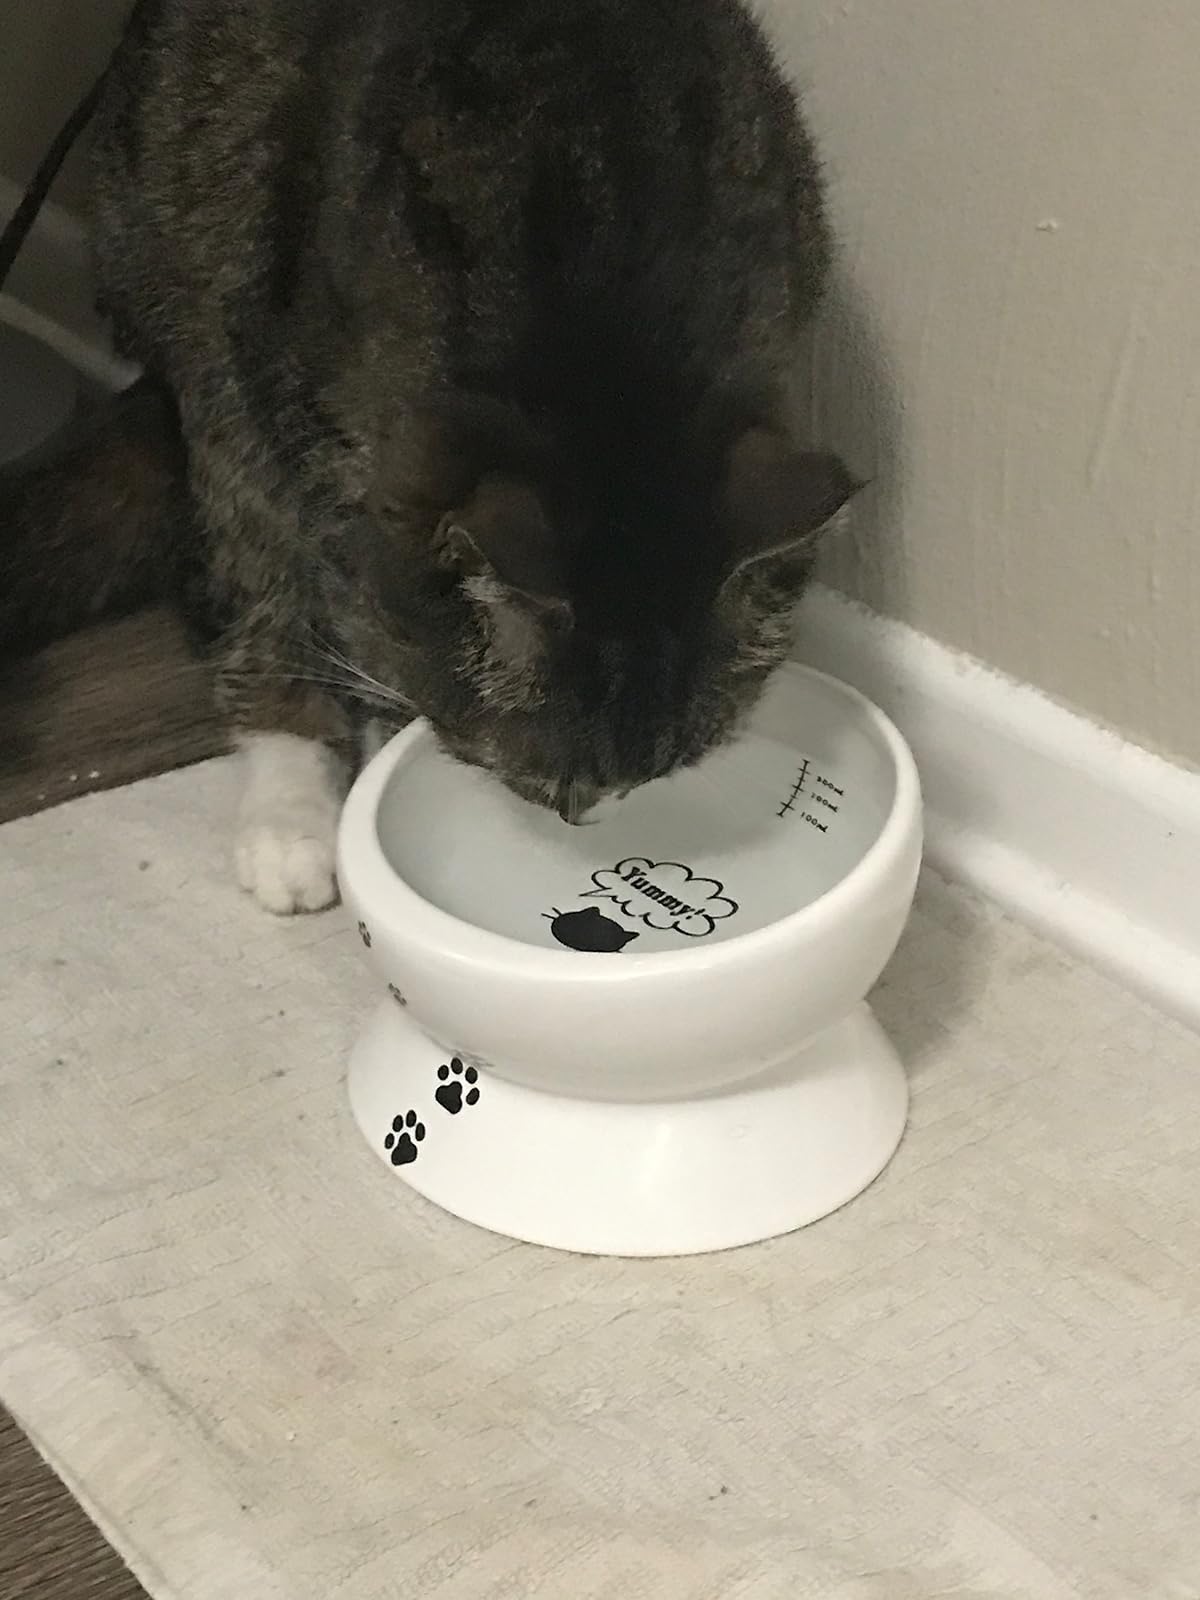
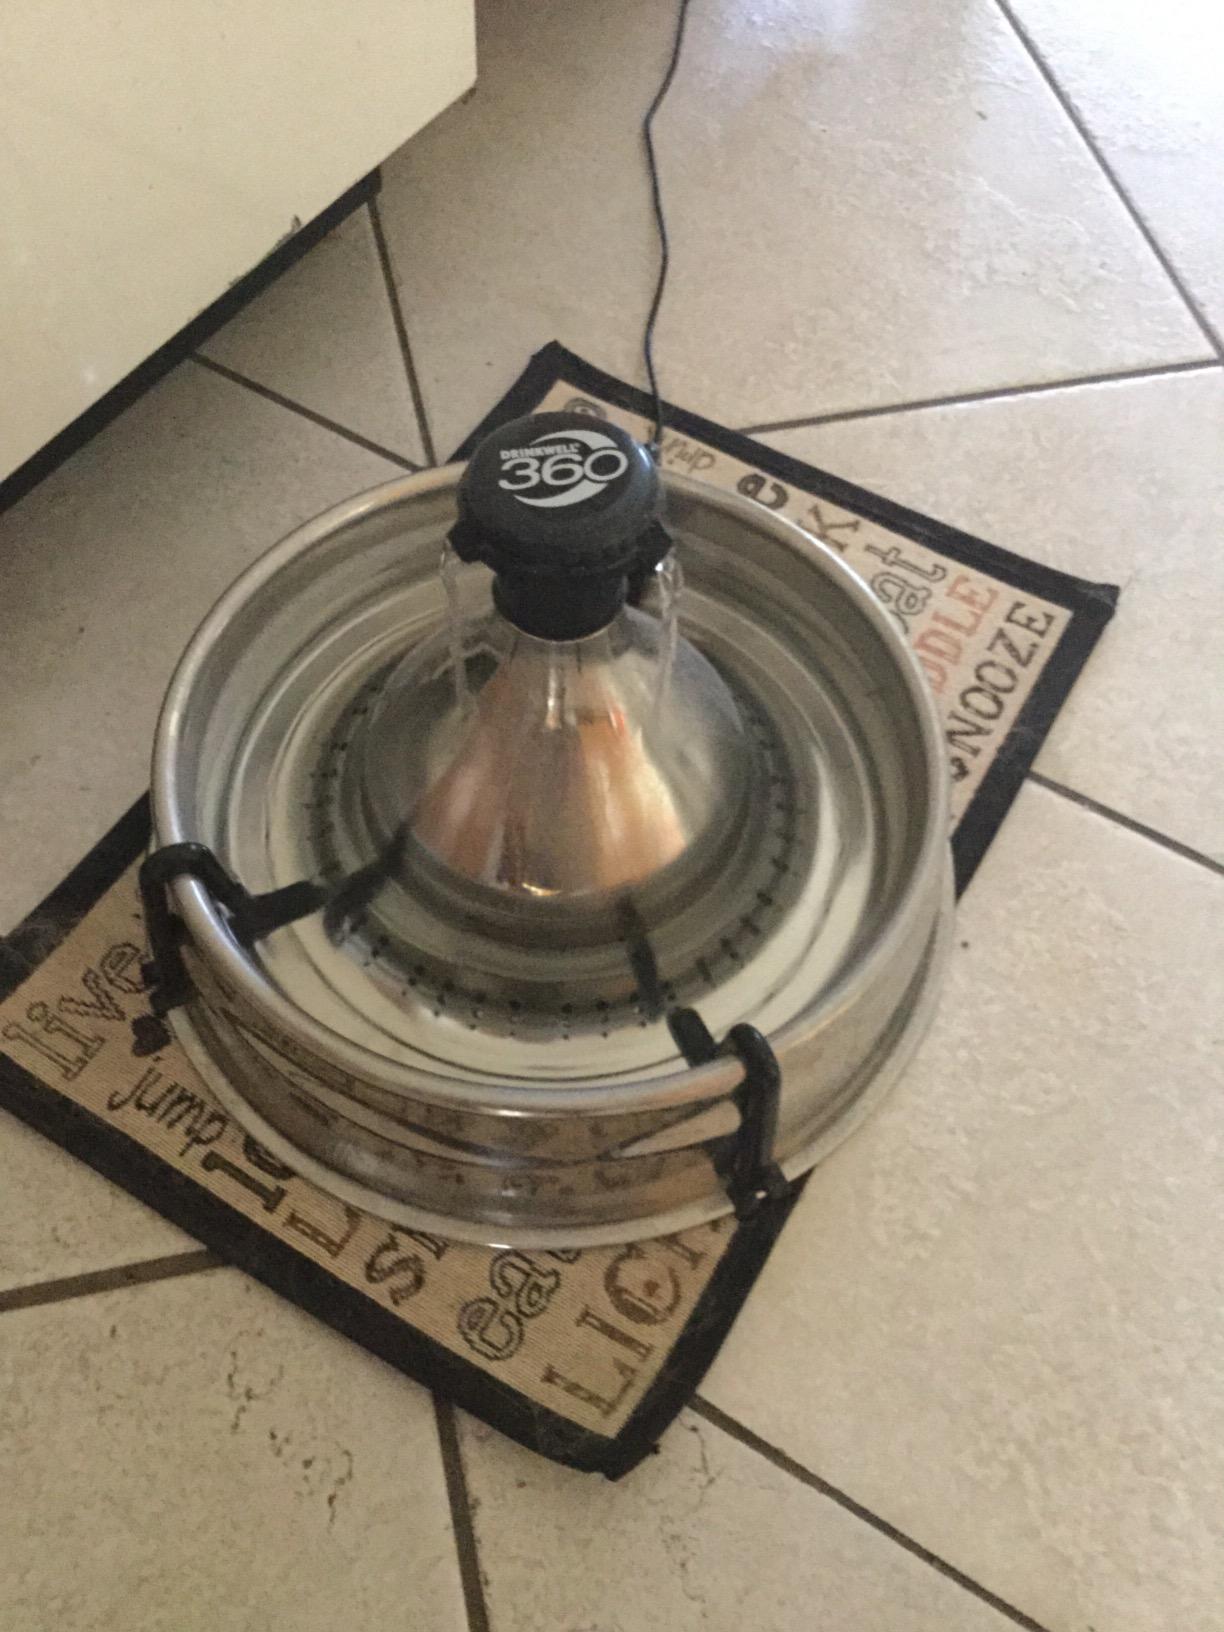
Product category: items_bowl
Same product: no